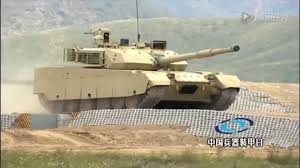
Label: T-14